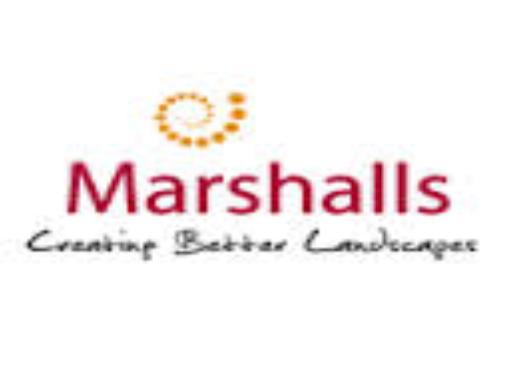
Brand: Marshalls
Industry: Necessities